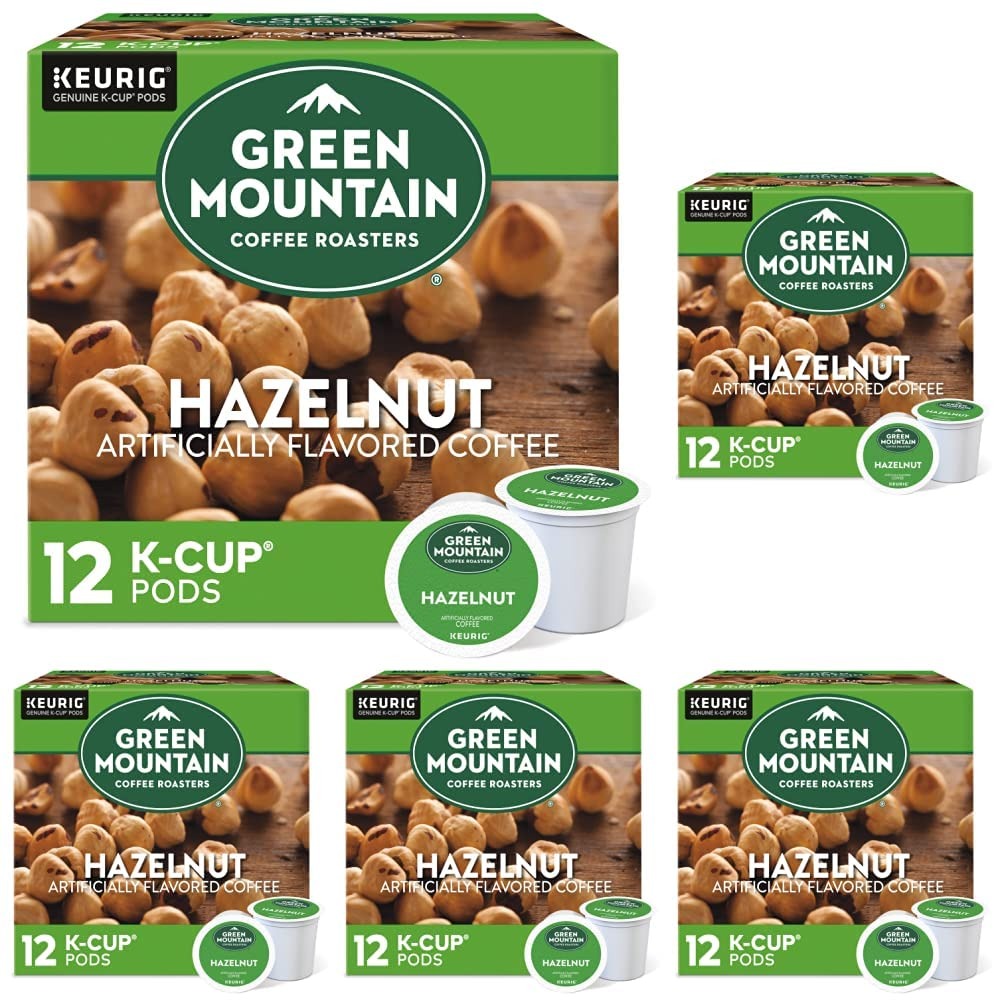
Item Name: Green Mountain Coffee Roasters Hazelnut Keurig Single-Serve K-Cup pods, Light Roast Coffee, 12 Count (Pack of 5)
Bullet Point 1: BRAND STORY: The mountains are a special place. It's where Green Mountain Coffee Roasters was born. It's where we developed our adventurous spirit and commitment to improving the lands through sustainably sourced coffee.
Bullet Point 2: TASTE: Indulge in the sweet, buttery flavor of hazelnuts. A lighter-roasted coffee, our Hazelnut is rich and satisfying with the flavor of warm, roasted nuts.
Bullet Point 3: ROAST: Light roast caffeinated coffee and is certified Orthodox Union Kosher
Bullet Point 4: SUSTAINABILITY: Committed to 100% responsibly sourced coffee
Bullet Point 5: COMPATIBILITY: Contains genuine Keurig K-Cup pods, engineered for guaranteed quality and compatibility with all Keurig K-Cup coffee makers
Bullet Point 6: PACKAGING: K-Cup Pods are not in original packaging and may appear different than in the image
Value: 60.0
Unit: Count

Price: 11.98